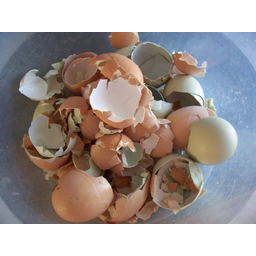
Label: eggshells